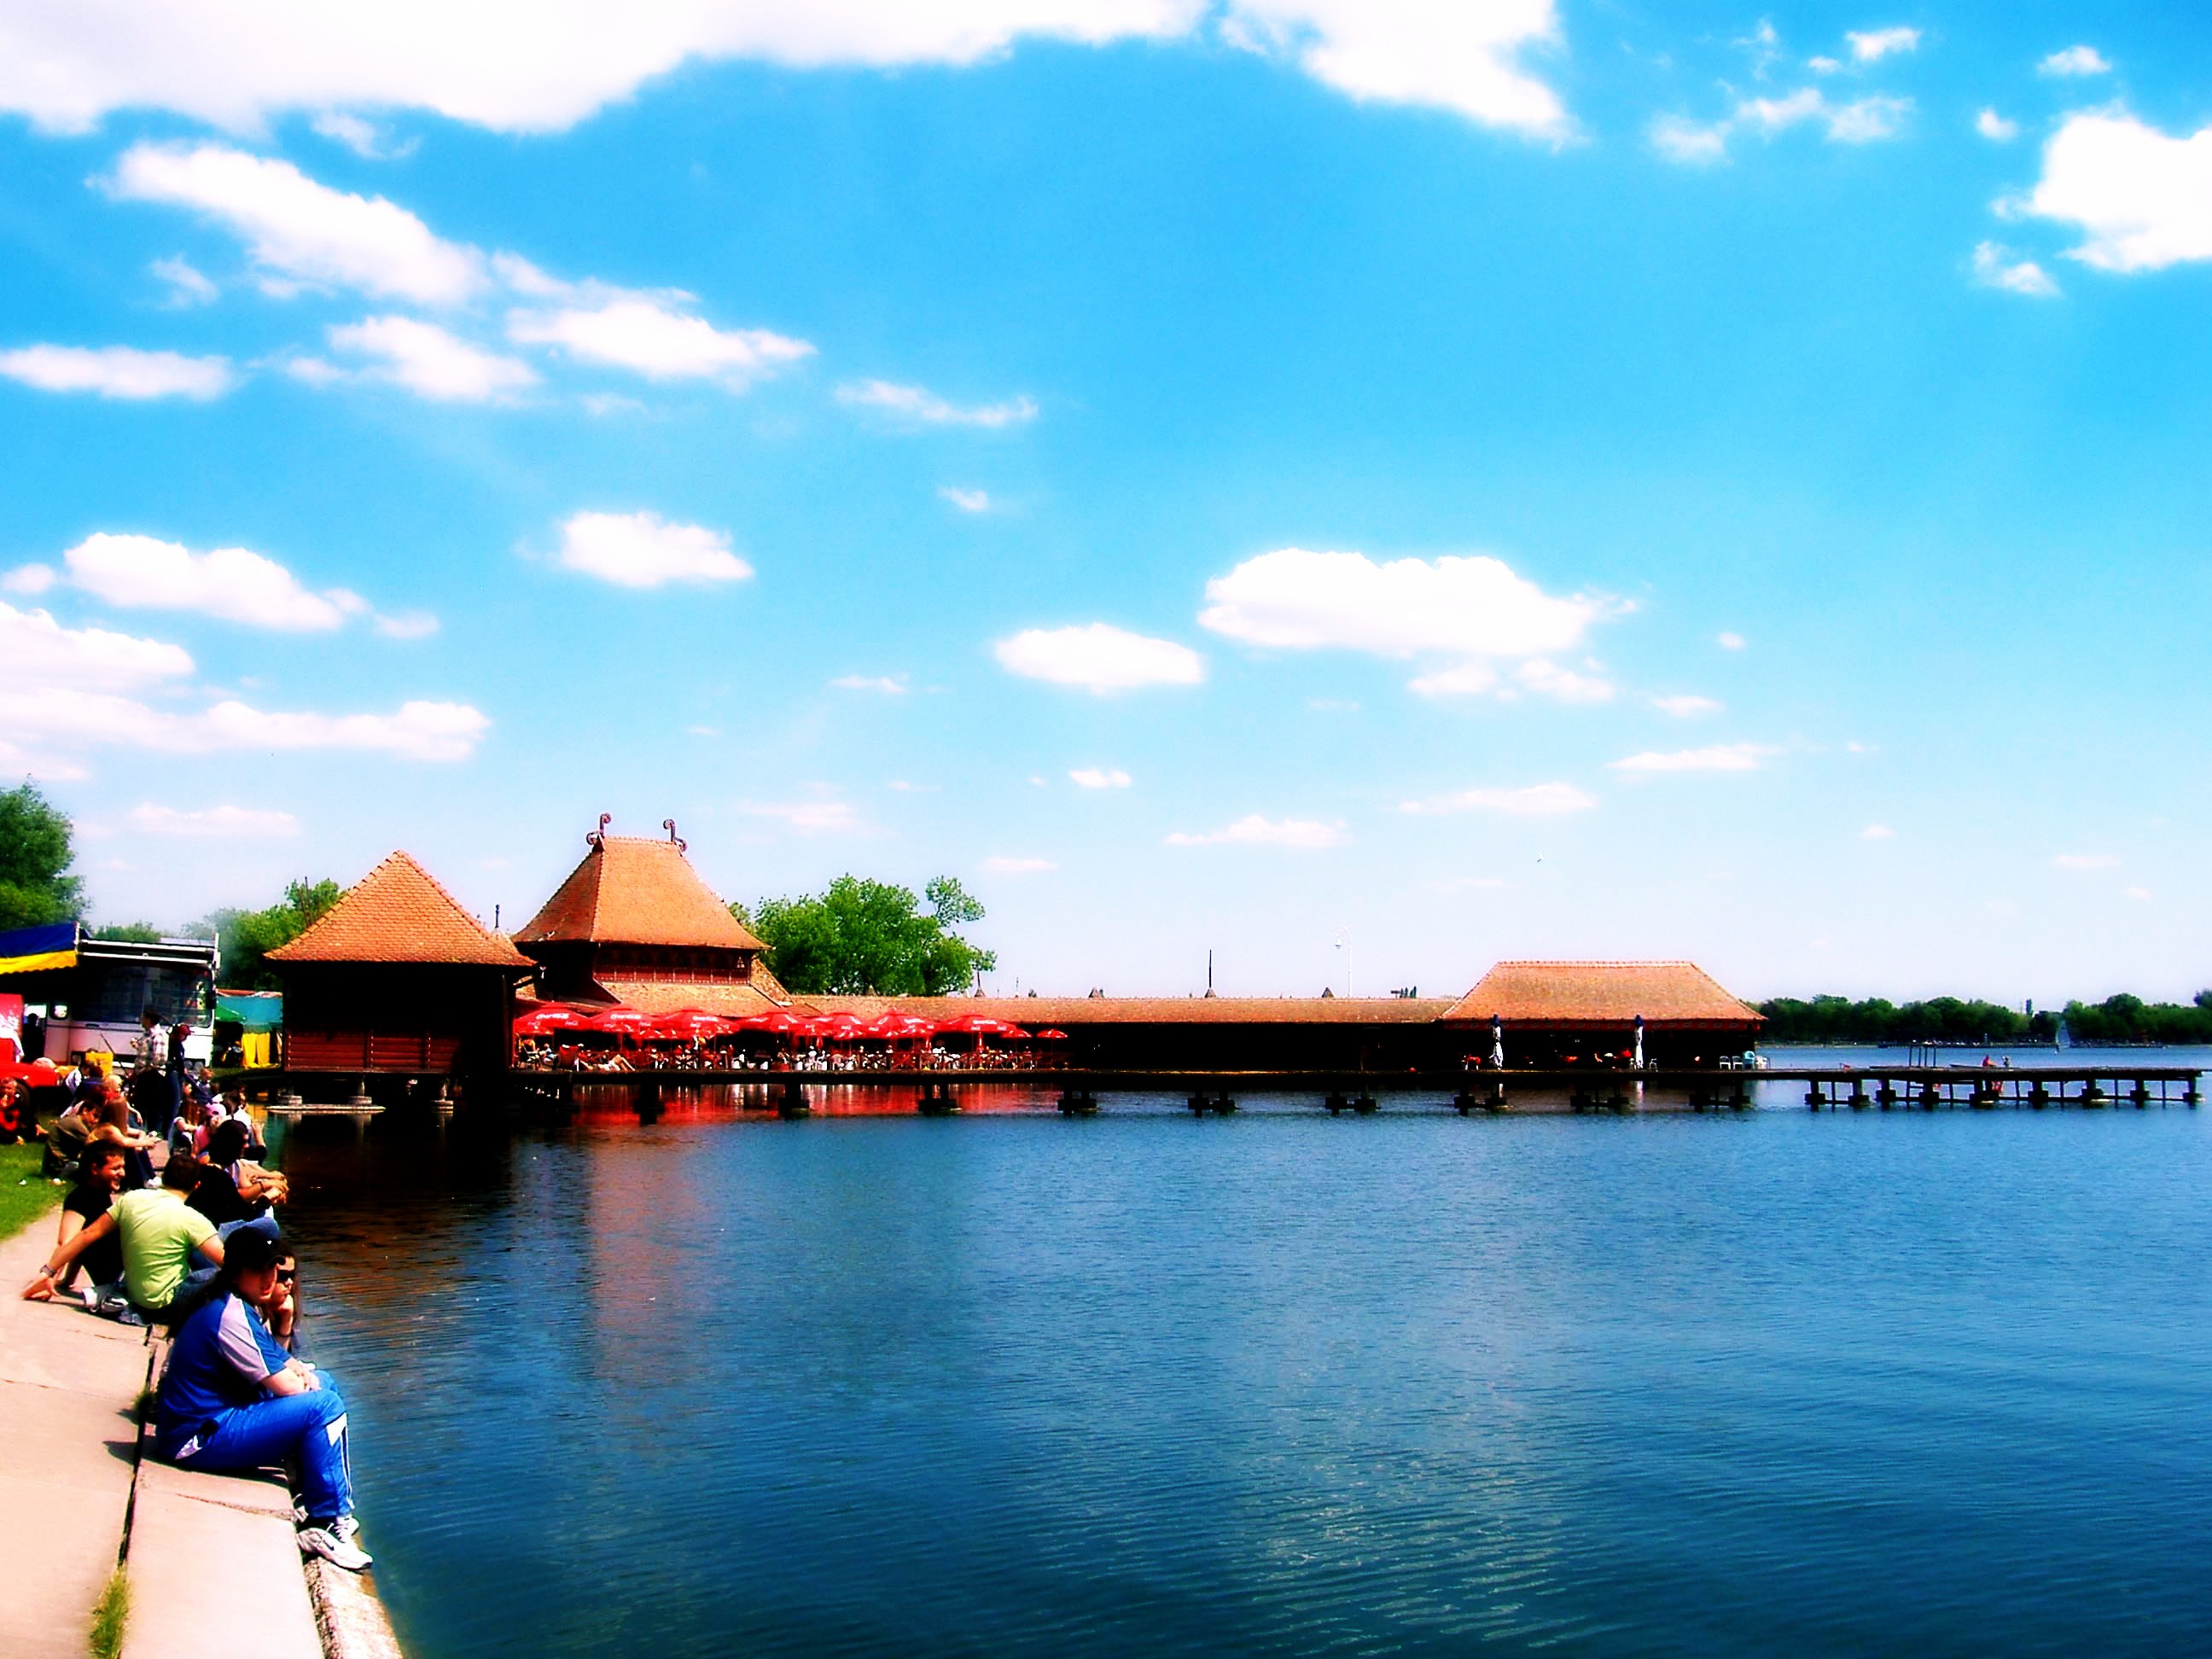
stud, coast, water, blue, sky, summer, building, hungary, secession, wood, wooden, folk, art, architecture, tradition, traditional, Palic, lake, subotica, vojvodina, serbia, photo, postcard, travel, poster, waterway, nature, reflection, cloud, leisure, sea, tourism, vacation, river, tree, resort, tourist attraction, horizon, reservoir, landscape, tropics, computer wallpaper, lagoon, evening